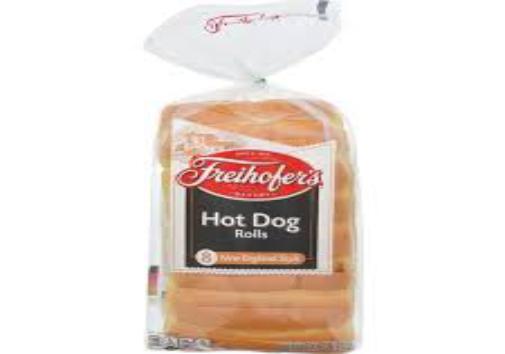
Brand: Freihofers
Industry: Food